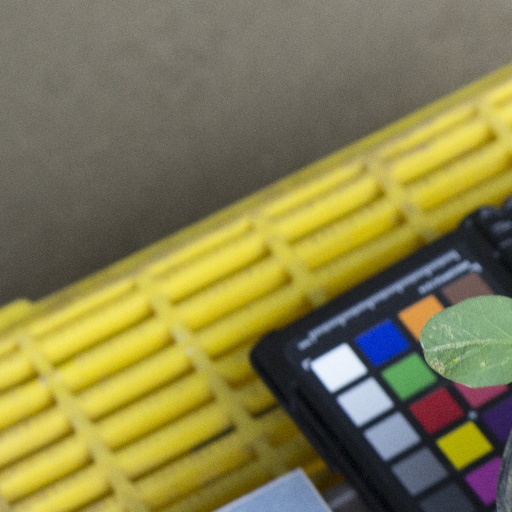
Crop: soybean